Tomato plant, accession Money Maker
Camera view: horizontal (90 deg, fisheye); turntable rotation: 210 degrees
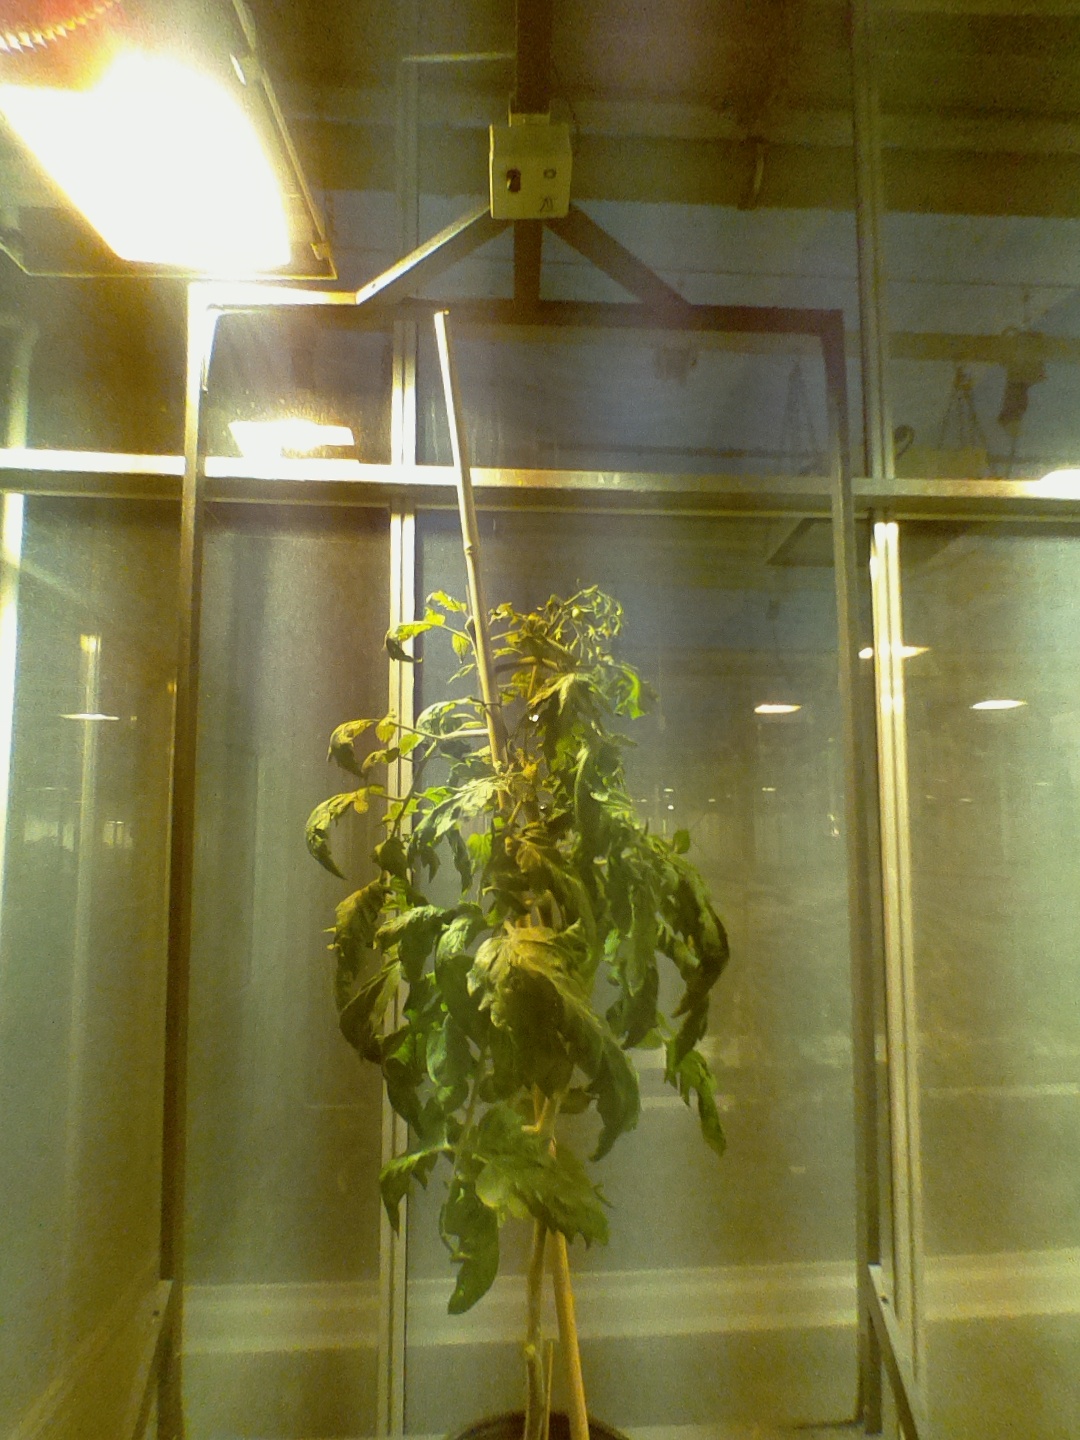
BBCH growth stage 70: Fruits at the main stem or branches visibles